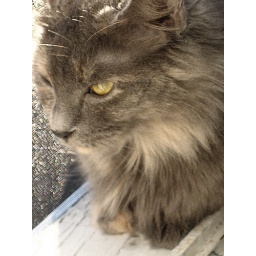
Fannie likes the large windows as sitting spaces in each room.